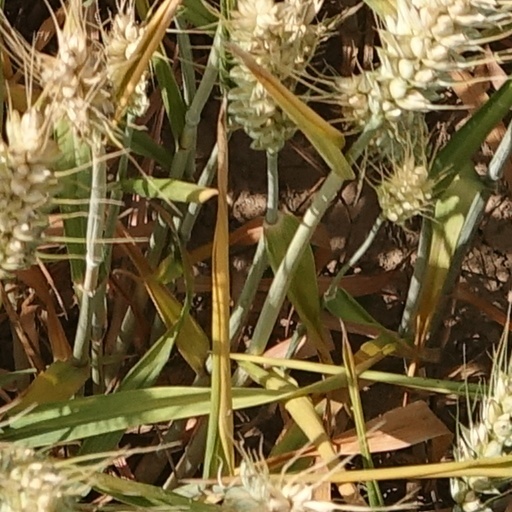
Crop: wheat